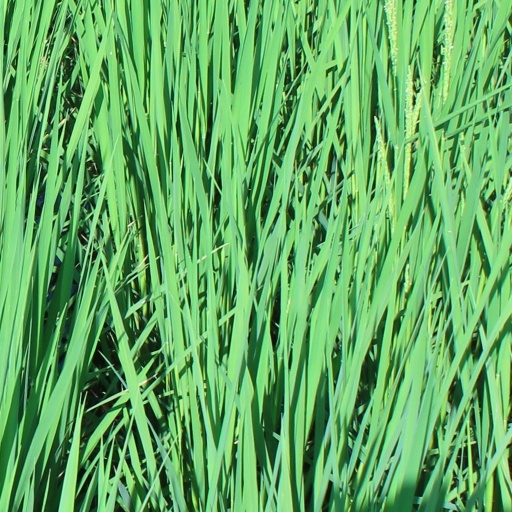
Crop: rice